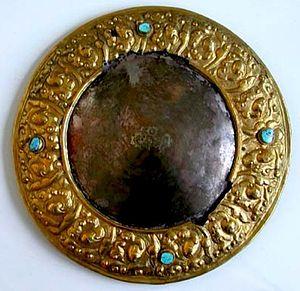
L'oracle de Nechung est l'oracle officiel d'État du Tibet, l'un des oracles d'État de l'ancien Tibet. Le médium résidait au monastère de Nechung dont il était l'abbé, d’où son nom. Depuis l’exil du gouvernement tibétain, ce monastère a été recréé à Dharamsala en Inde, à proximité de la résidence de l'actuel dalaï-lama. Le médium qui y réside a le rang de vice-ministre. Il le consulte à l’occasion du Nouvel An tibétain.